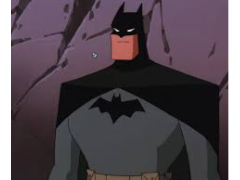
Portrait style: Cartoon Portrait